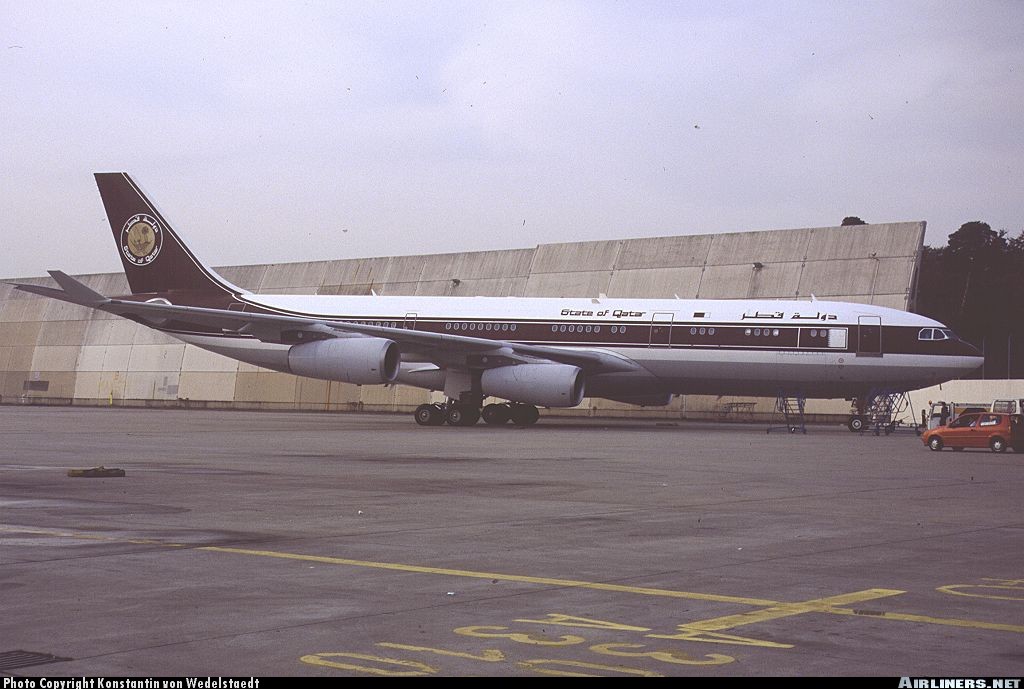
Vehicle type: Planes